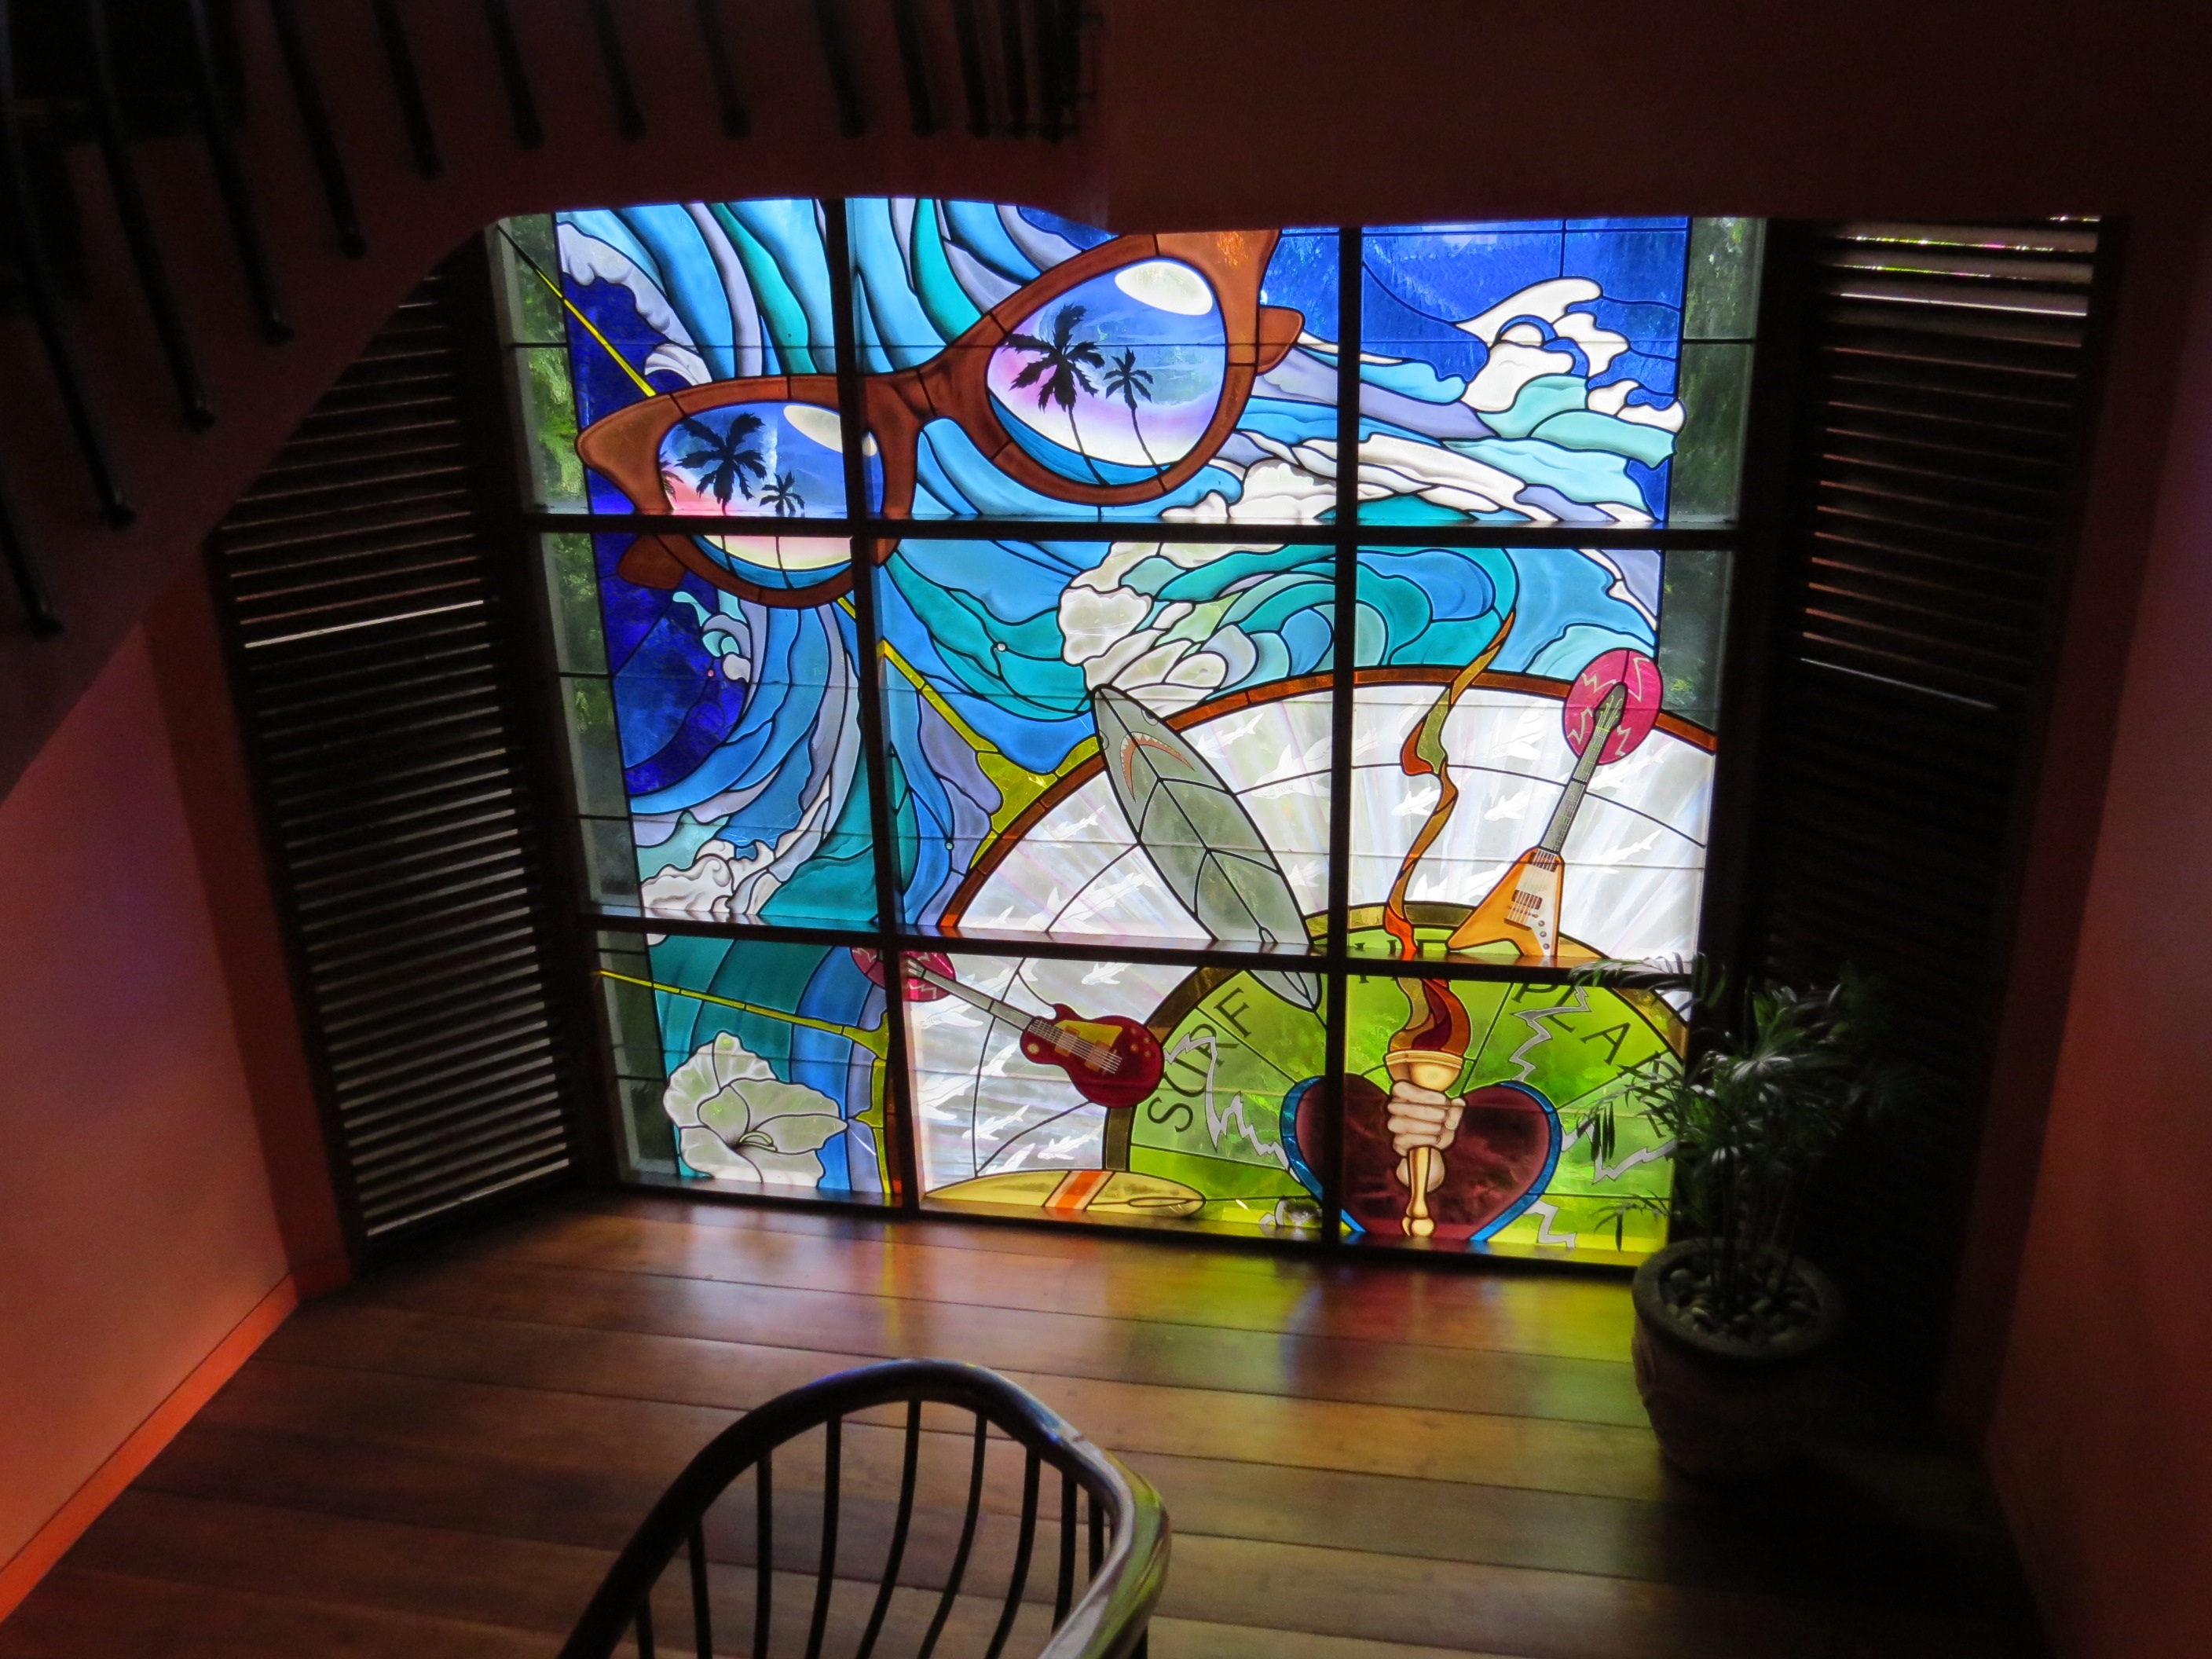
window, glass, material, stained glass, interior design, art, bali, light and shadow, modern art, cartoon pictures, rolling stone hotel